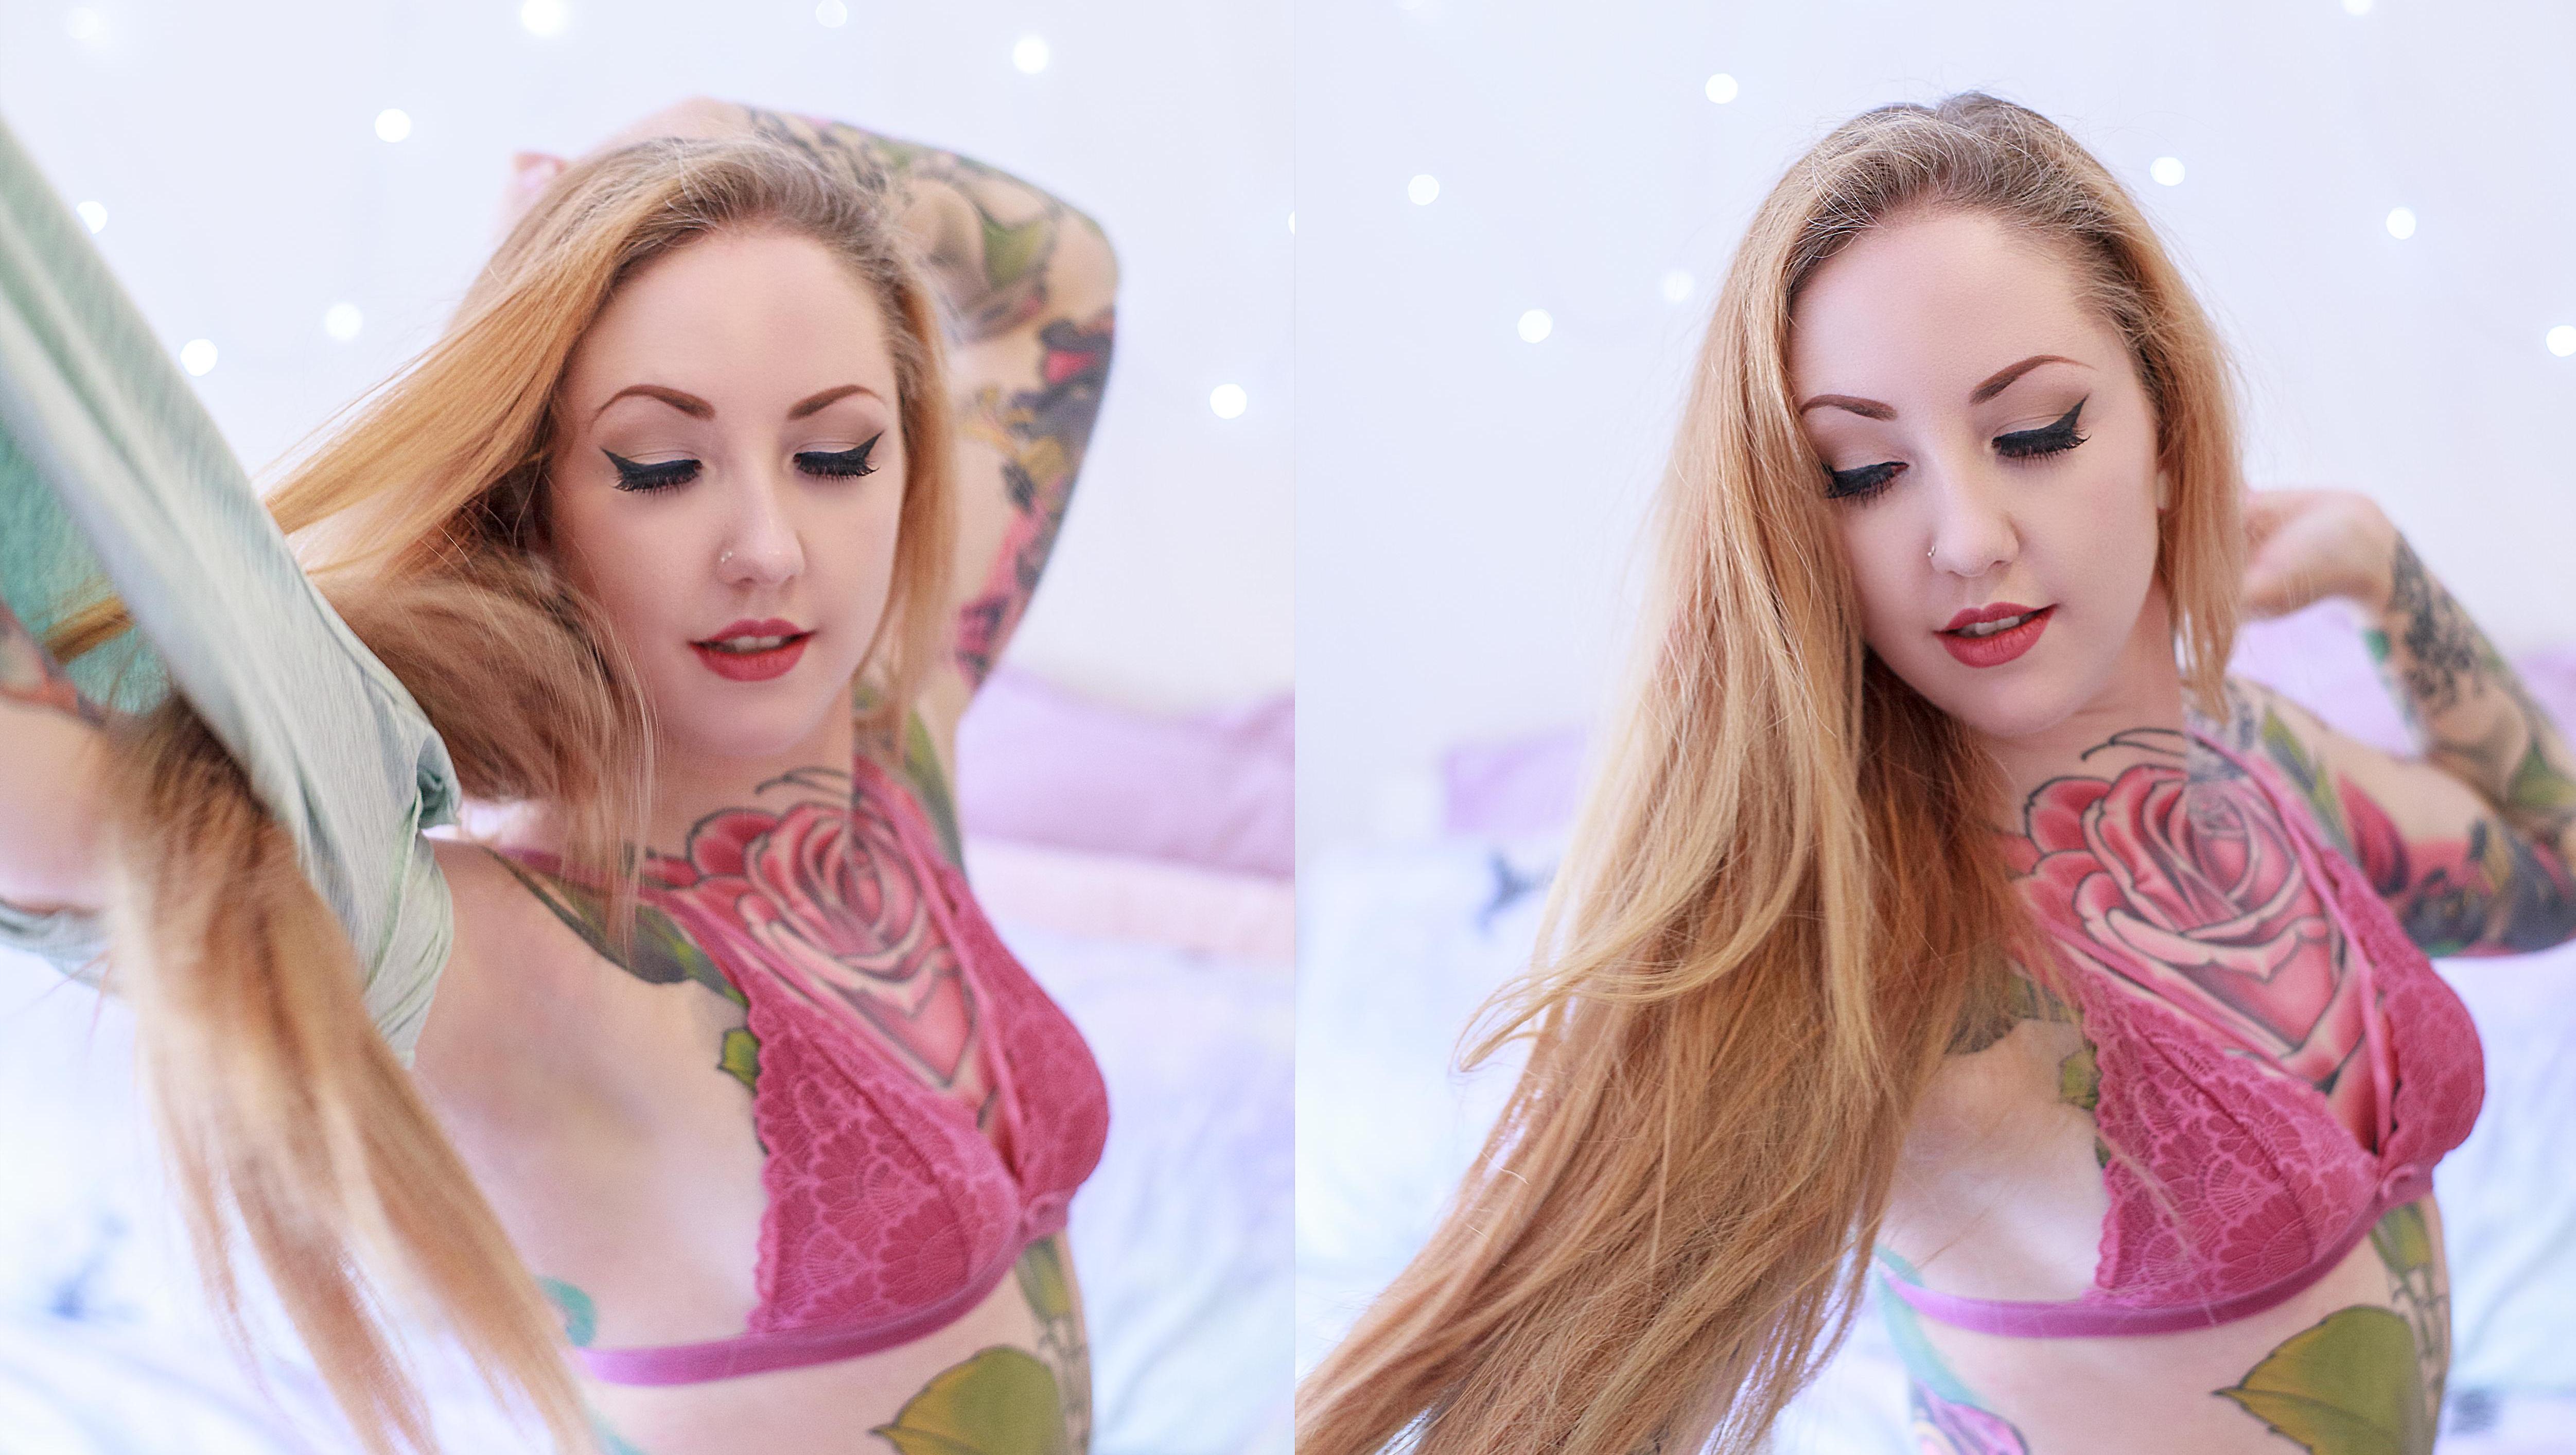
tattoo, person, people, girl, woman, hair, cute, blond, beauty, pink, skin, hairstyle, long hair, model, hair coloring, lip, photo shoot, photography, brown hair, eyelash, chest, fashion accessory